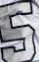
Number: 5